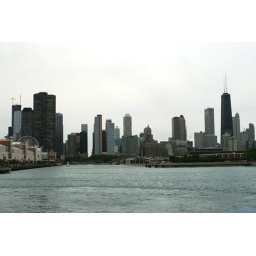
Skyline with the Hancock building and the new Trump tower in view.